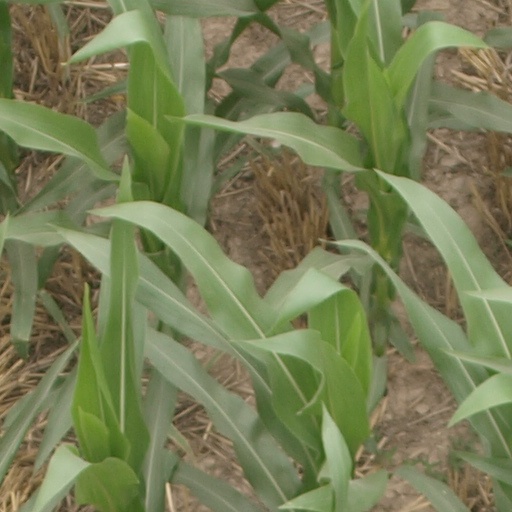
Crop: maize; corn